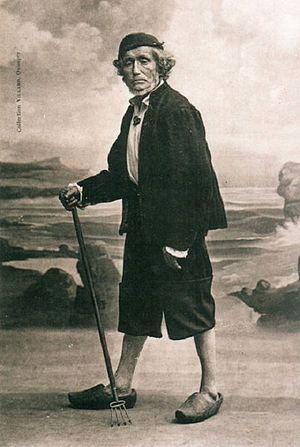
Goémonier de Kerlouan vers 1920
Kerlouan [kɛʁluɑ̃] est une commune du département du Finistère, dans la région Bretagne, en France.